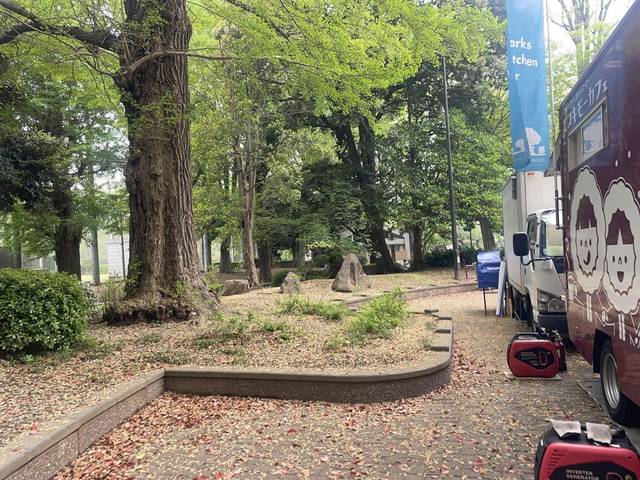
Region: Japan
Coordinates: 35.715, 139.775